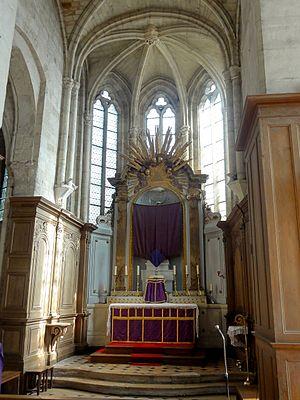
Chœur, vue vers l'est.
L'église Saint-Georges est une église catholique paroissiale située à Belloy-en-France dans le département français du Val-d'Oise. Une basilique dédiée à saint Georges est attestée à Belloy dès 840. Les parties les plus anciennes de l'édifice actuel sont le clocher roman, largement remanié, et le croisillon nord avec la chapelle de la Vierge. Ils sont de style gothique primitif et datent de la fin du XIIᵉ siècle. Le reste de l'église date du XIVᵉ siècle, mais seul le chœur et la chapelle Sainte-Geneviève, à l'emplacement du croisillon sud, ont été entièrement achevés à cette époque et se présentent dans un style rayonnant tardif. La nef et les collatéraux n'ont été voûtés qu'au premier tiers du XVIᵉ siècle, et en grande partie refaits, si bien que le style gothique flamboyant y domine. Ce sont les parties les plus intéressantes à l'intérieur de l'église, notamment pour les chapiteaux du XVIᵉ siècle et le dessin particulier des voûtes. Ce qui fait la célébrité de l'église Saint-Georges est toutefois le portail occidental avec son riche décor sculpté d'une grande qualité, considéré comme un chef-d'œuvre des débuts de la Renaissance au nord de Paris.